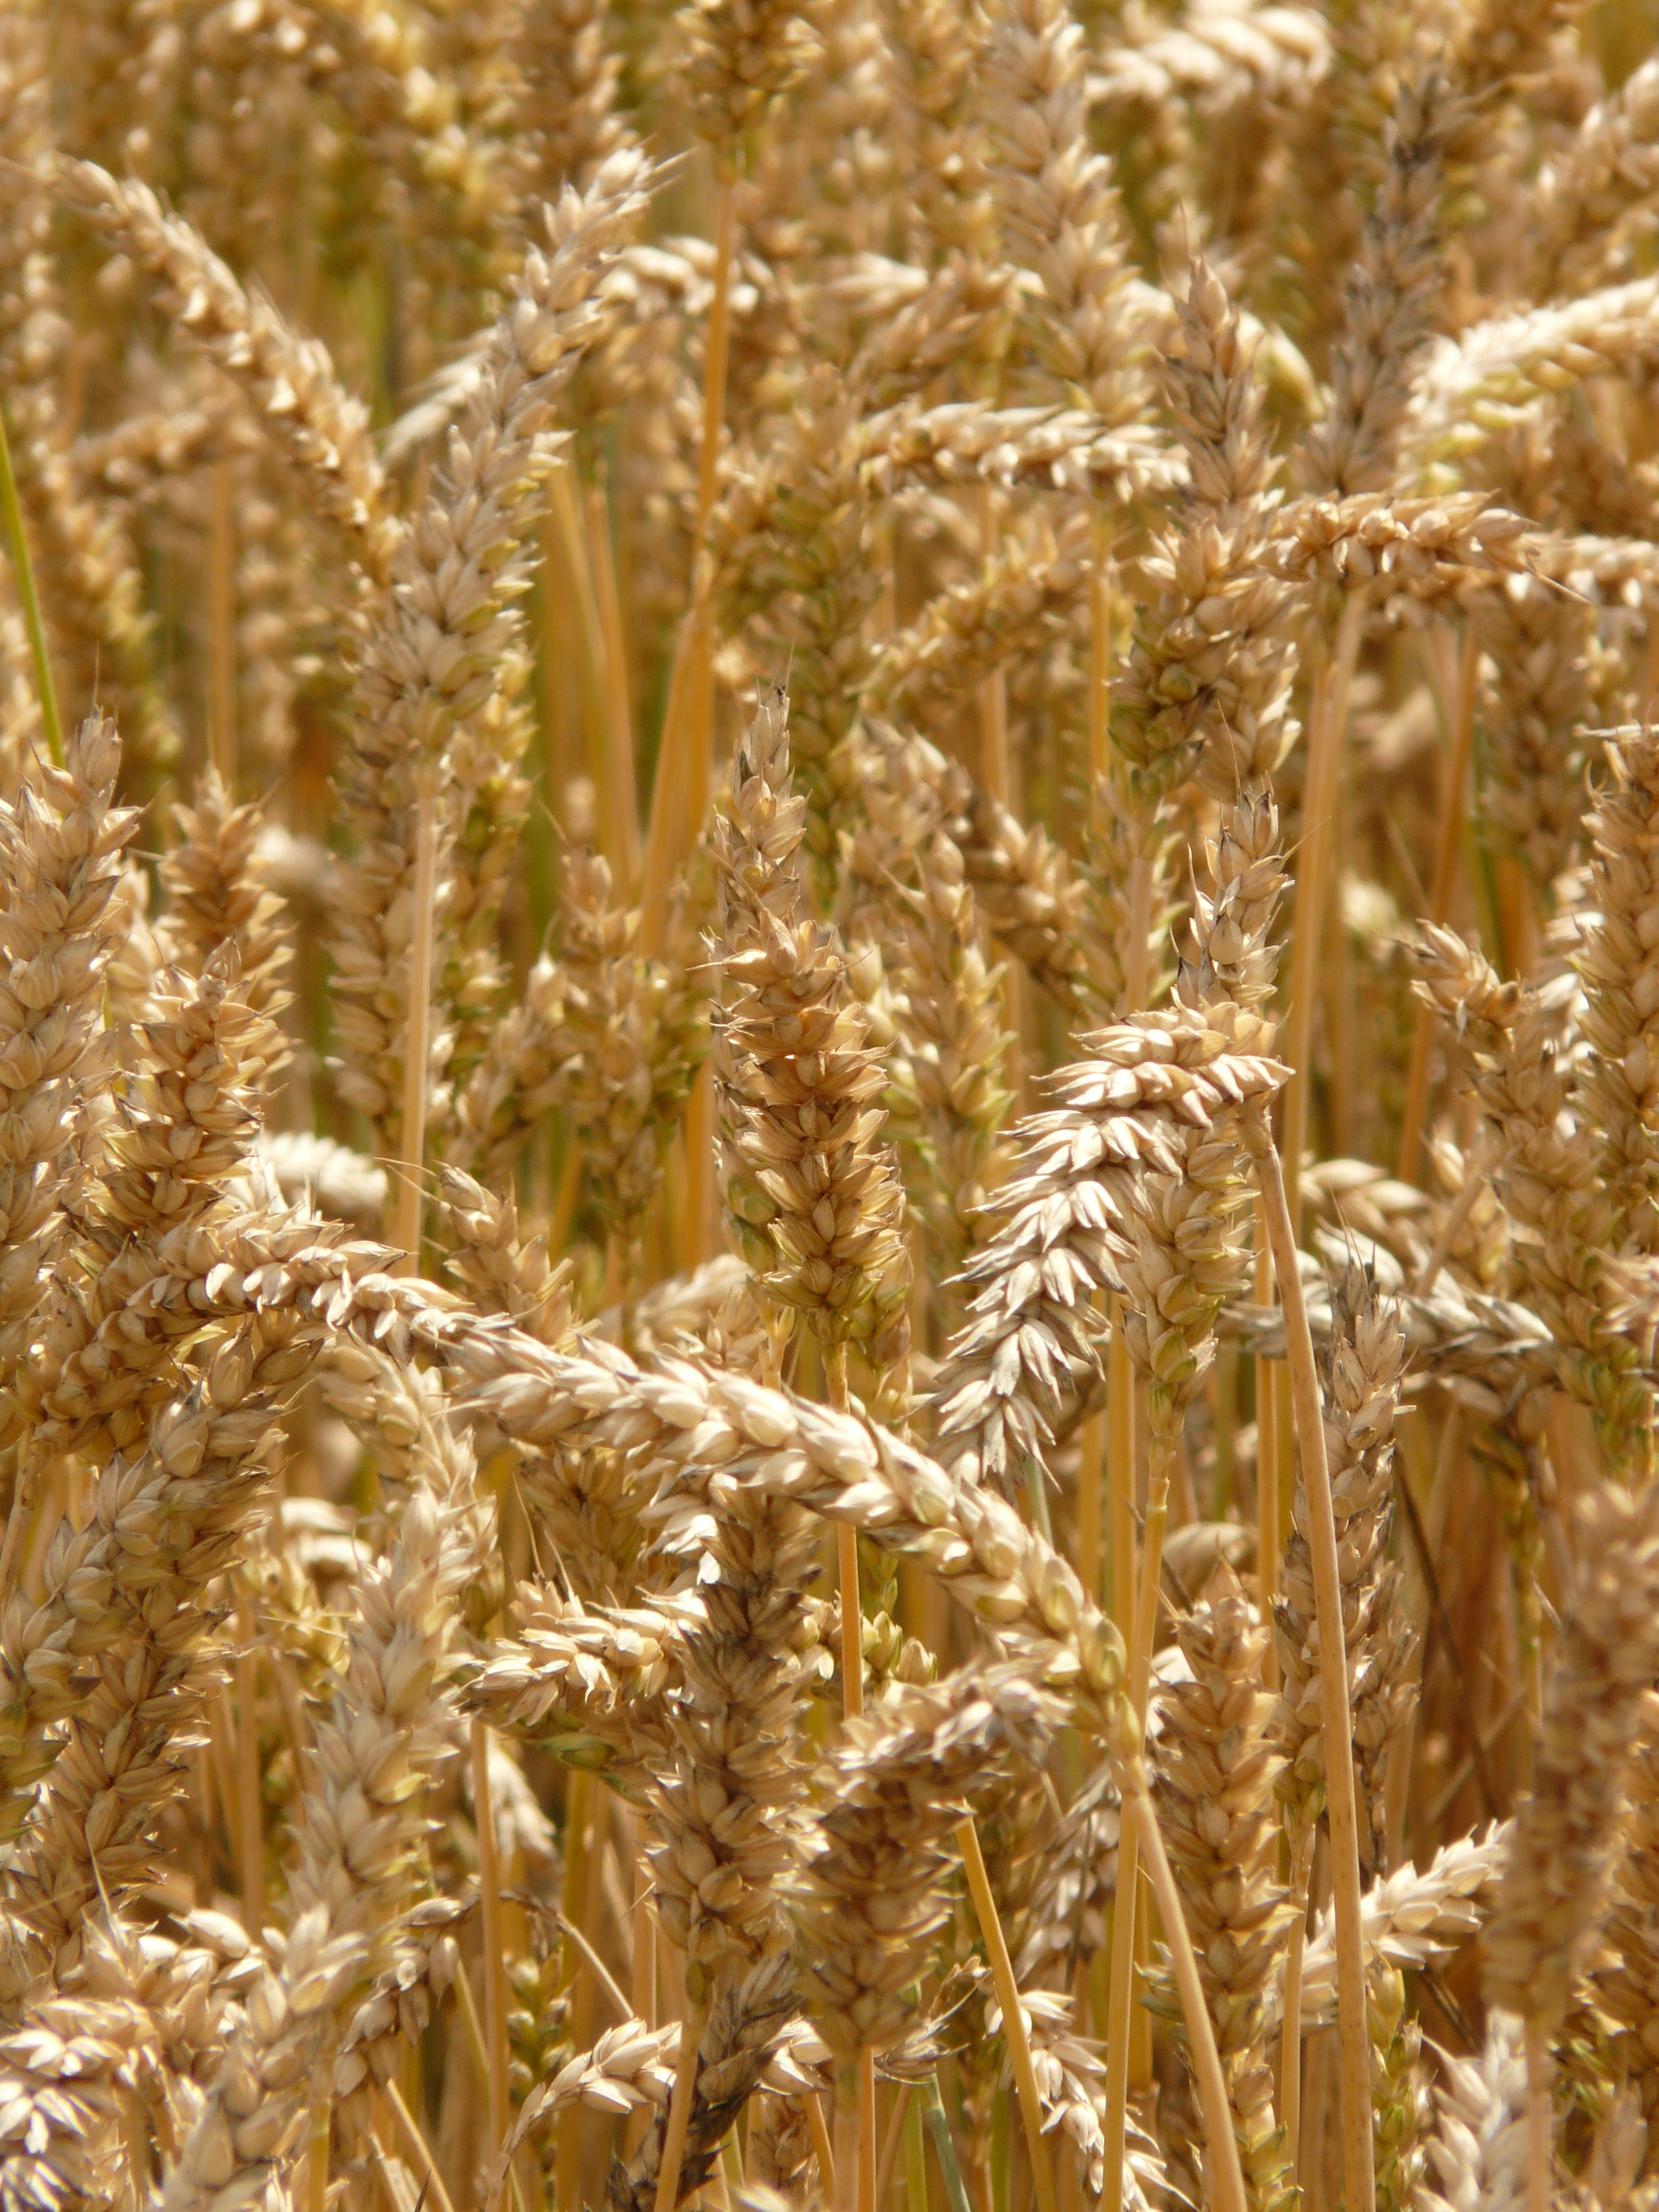
grass, plant, field, barley, wheat, grain, prairie, food, crop, agriculture, eat, spike, cereal, wheat field, rye, cornfield, cereals, arable, flowering plant, commodity, emmer, triticale, hordeum, grass family, land plant, phragmites, food grain, einkorn wheat